2014 Belgian regional elections

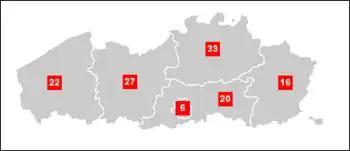
Number of seats per constituency in Flanders

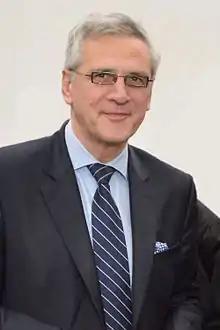
Incumbent Minister-President Kris Peeters (CD&V)

All 124 members of the Flemish Parliament were elected. The five Flemish Region provinces (West Flanders, East Flanders, Antwerp, Flemish Brabant and Limburg) each are a constituency, plus the Brussels-Capital Region where those voting for a Dutch-language party can also vote in the Flemish election.